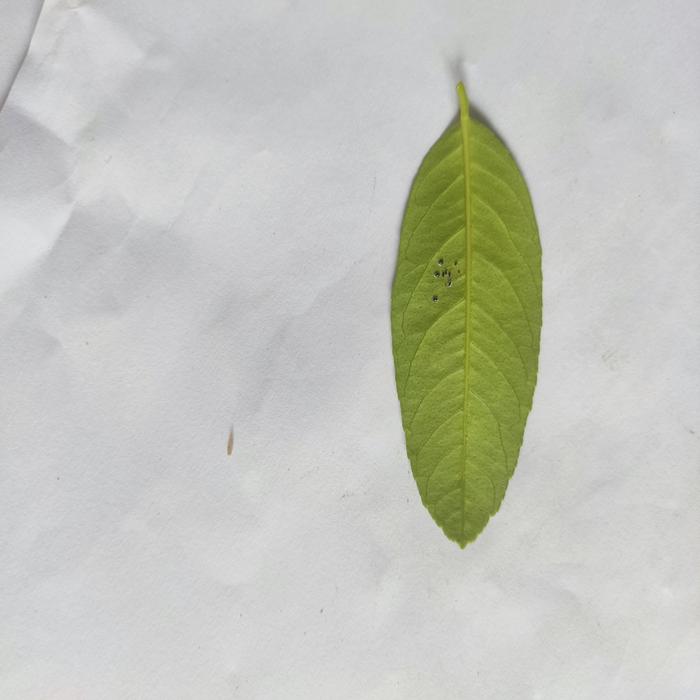
Crop: Lemon
Leaf condition: Healthy_Leaf